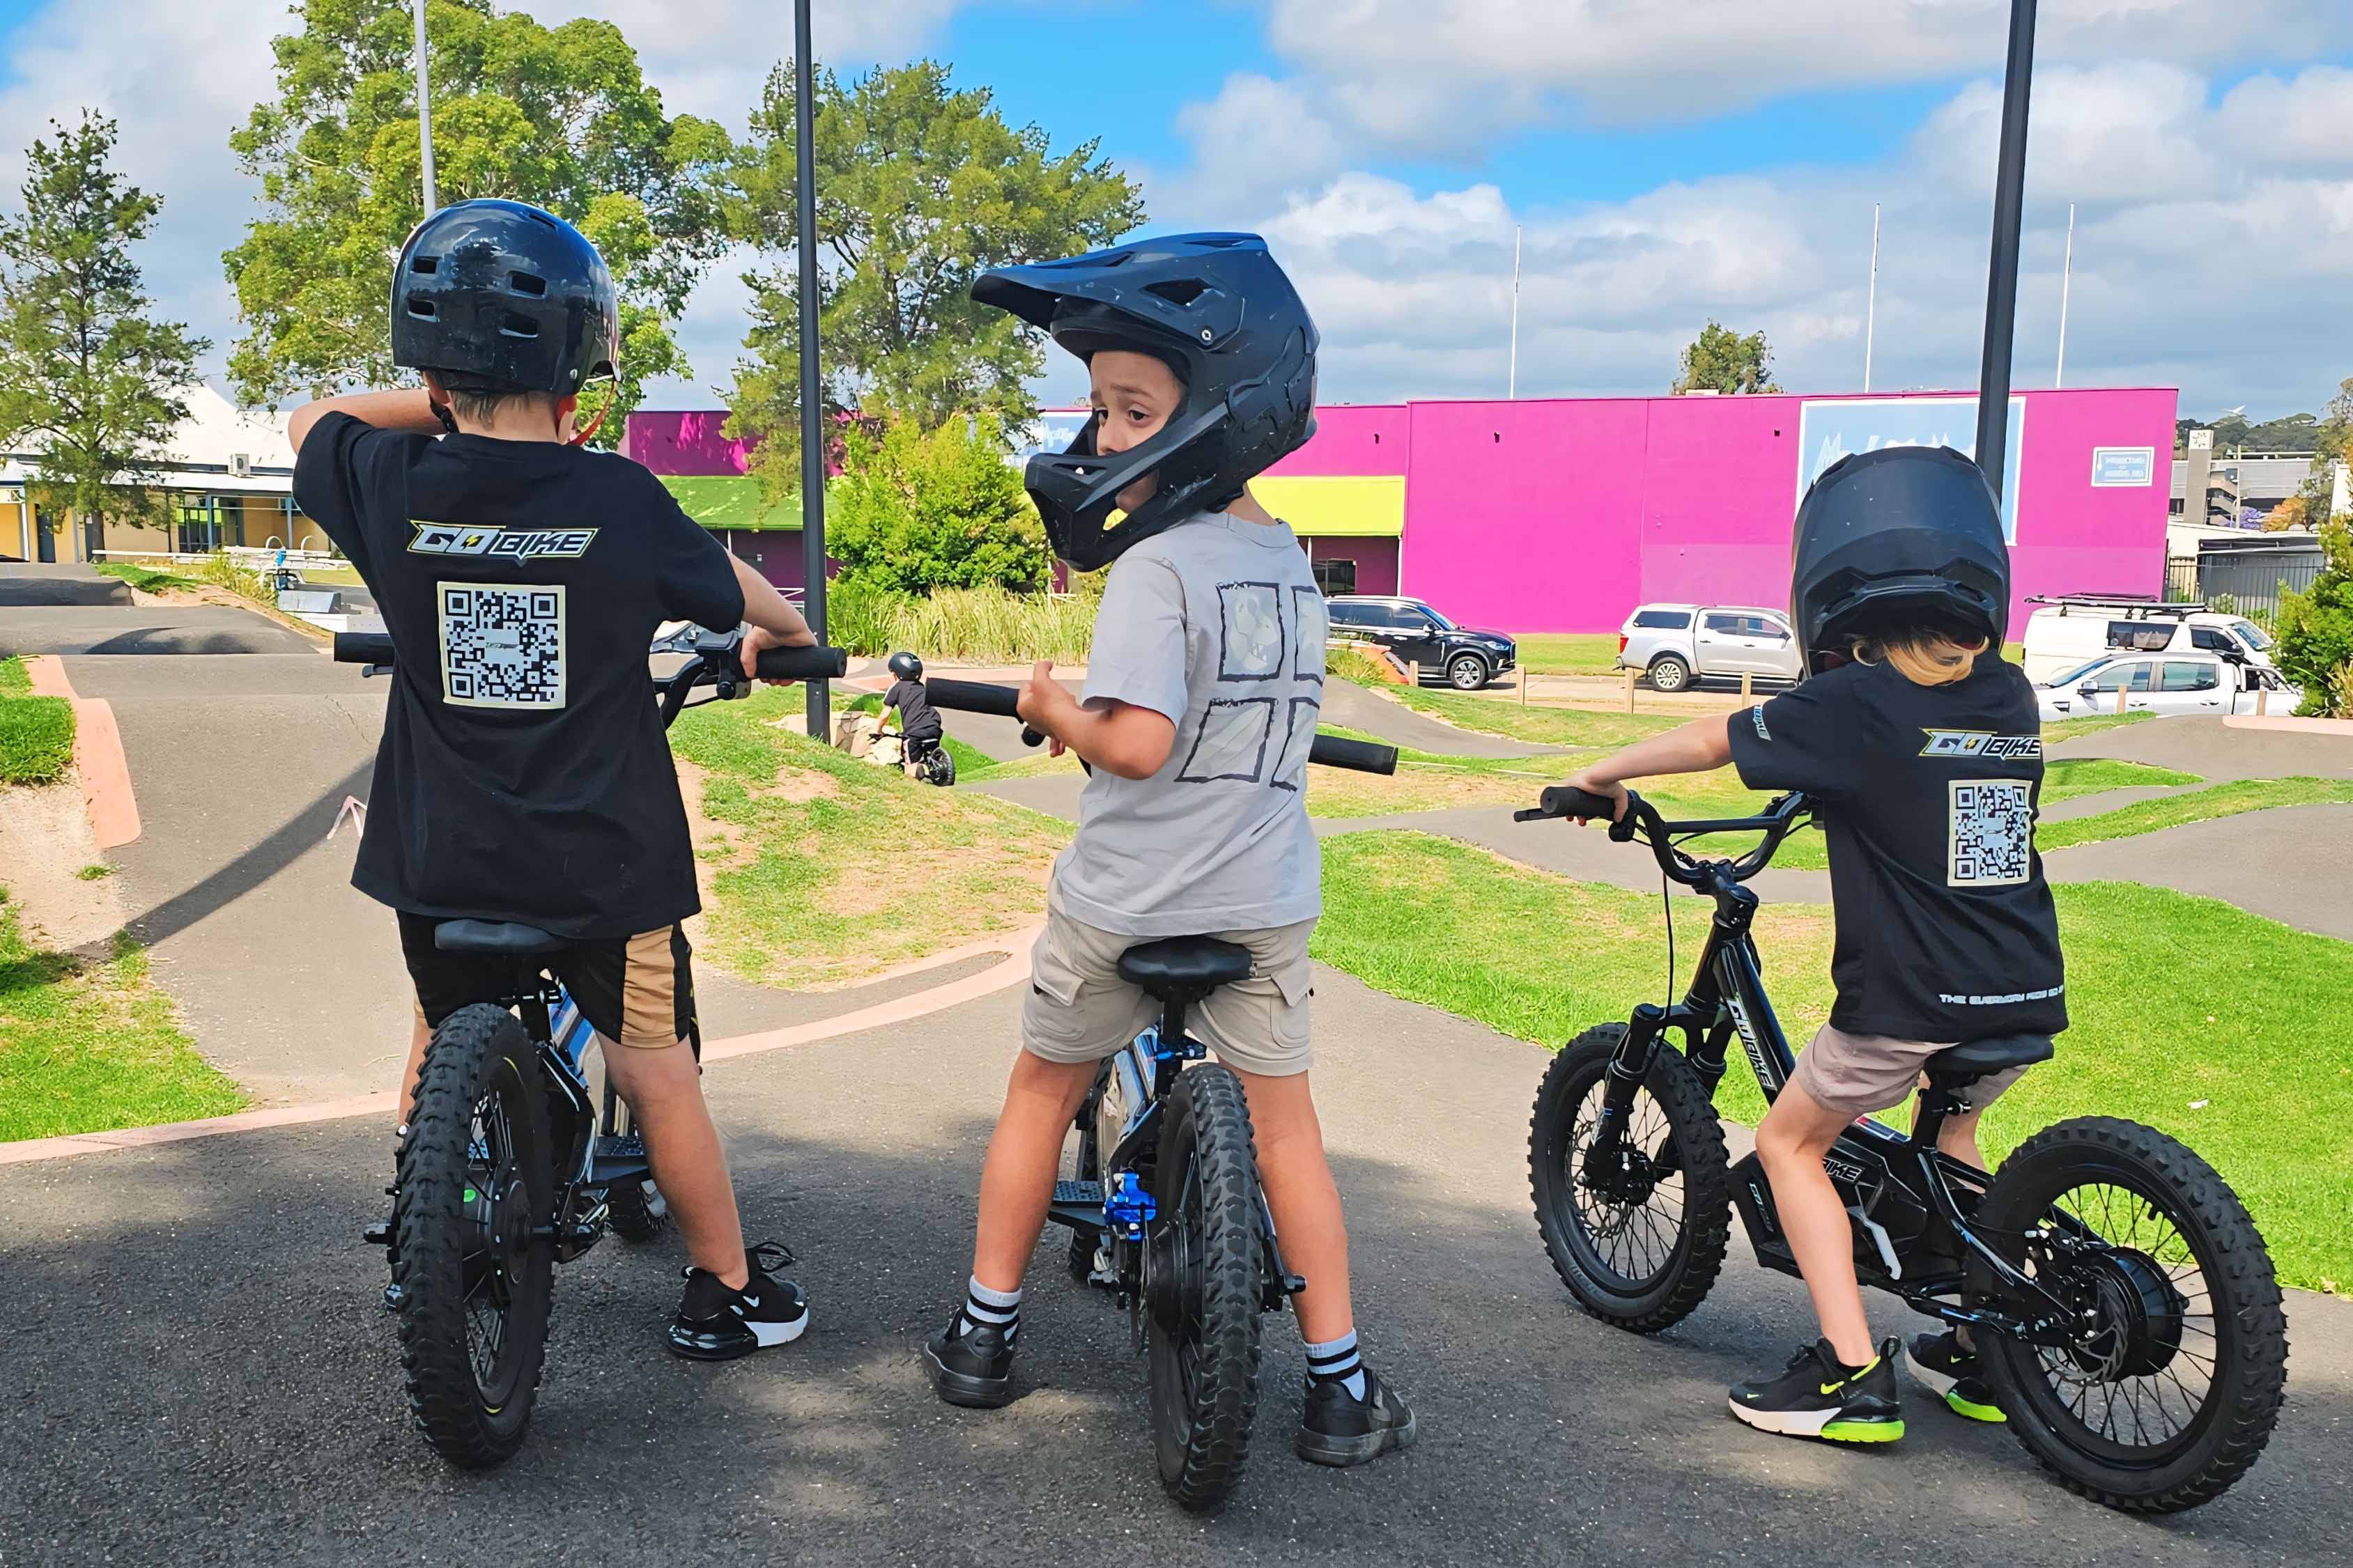
bike, bicycle helmet, land vehicle, wheel, tire, bicycle, bicycle wheel, helmet, bicycle tire, personal protective equipment, bicycles equipment and supplies, protective gear in sports, recreation, sports equipment, bicycle clothing, bicycle handlebar, bicycle frame, spoke, cycling, tread, fun, child, bicycle fork, leisure, sports, groupset, rolling, Bicycle wheel rim, Cycling shoe, balance, bicycle shoe, Bicycle stem, mountain bike, bmx bike, bicycle pedal, toddler, adventure